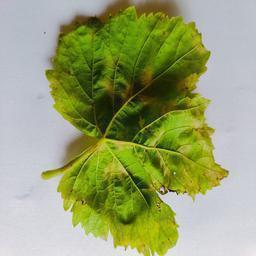
Label: Downy Mildew